Mission San Francisco de la Espada

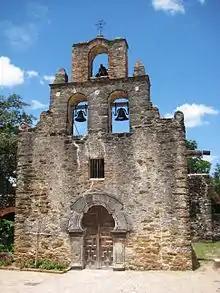
The church of Mission San Francisco de la Espada.

Mission San Francisco de la Espada (also Mission Espada) is a Roman Rite Catholic mission established in 1690 by Spain and relocated in 1731 to present-day San Antonio, Texas, in what was then known as northern New Spain. The mission was built in order to convert local Native Americans to Christianity and solidify Spanish territorial claims in the New World against encroachment from France. Today, the structure is one of four missions that comprise San Antonio Missions National Historical Park.